Roy Williams (wide receiver)

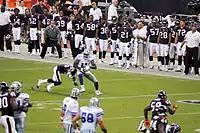
Williams catching a pass in 2010

Arriving at the University of Texas in the 2000 recruiting class, Williams and fellow freshmen receivers B.J. Johnson and Sloan Thomas were touted as the most talented group of incoming receivers in school history.